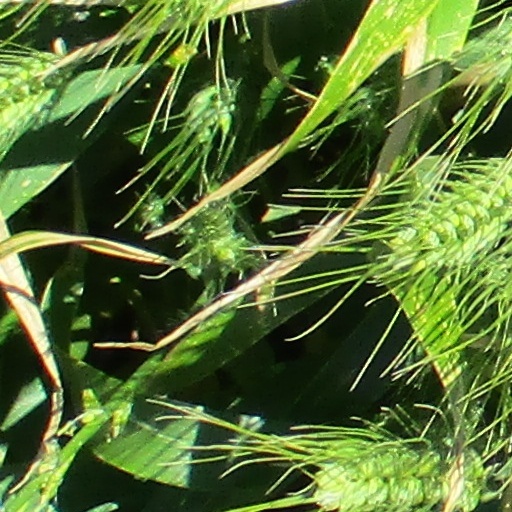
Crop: wheat